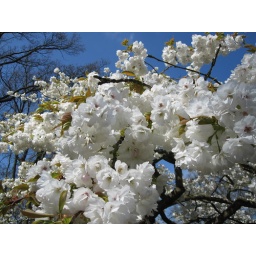
Another tree - shot from under the branches up into the clear blue sky.